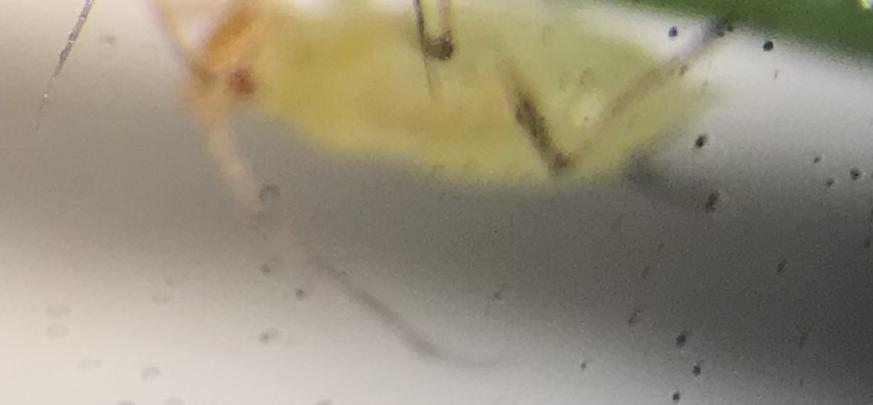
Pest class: english_grain_aphid